Occupation of Poland (1939–1945)

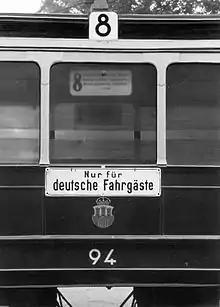
"Nur für Deutsche" ("For Germans only") sign, on Kraków line-8 streetcar

From the beginning, the invasion of Poland by Nazi Germany was intended as fulfilment of the future plan of the German Reich described by Adolf Hitler in his book "Mein Kampf" as "Lebensraum" ("living space") for the Germans in Central and Eastern Europe. The goal of the occupation was to turn the former territory of Poland into ethnically German "living space", by deporting and exterminating the non-German population, or relegating it to the status of slave laborers.